Panola College

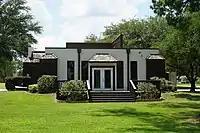
The Sid Baker Turner Memorial Chapel on the Panola College campus has a rustic appearance.

Panola College is a public community college in Carthage, Texas, the county seat of Panola County. As defined by the Texas Legislature, the official service area of Panola College includes: